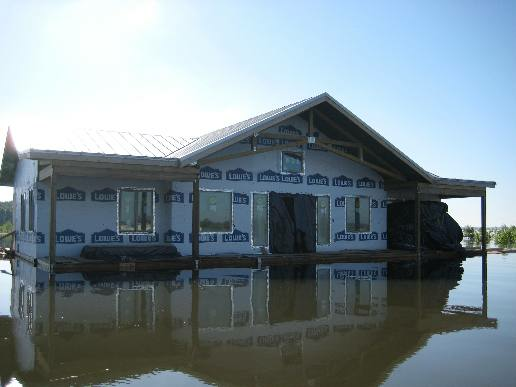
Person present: No